Mining in Cornwall and Devon

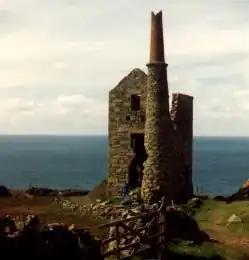
Ruin of Cornish tin mine

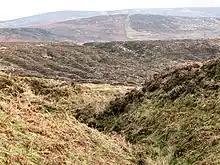
Openworks near the Warren House Inn, Dartmoor – looking down one gully towards a group of them in the middle distance, and more on the left side of the ridge beyond

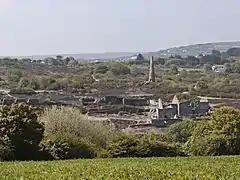
Ruins of Poldice Mine in Gwennap

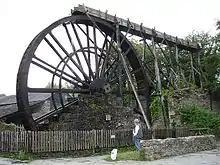
Waterwheel at Morwellham Quay, once used to crush manganese ore

Mining in Cornwall and Devon, in the southwest of Britain, is thought to have begun in the early-middle Bronze Age with the exploitation of cassiterite. Tin, and later copper, were the most commonly extracted metals. Some tin mining continued long after the mining of other metals had become unprofitable, but ended in the late 20th century. In 2021, it was announced that a new mine was extracting battery-grade lithium carbonate, more than 20 years after the closure of the last South Crofty tin mine in Cornwall in 1998.